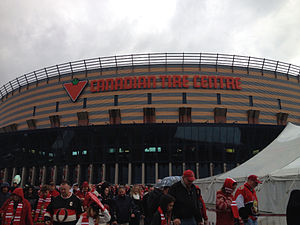
Canadian Tire Centre
Canadian Tire Centre
Canadian Tire Centre er en sportsarena i Ottawa i Ontario, Canada, der er hjemmebane for NHL-holdet Ottawa Senators. Arenaen har plads til ca. 19.000 tilskuere, og blev indviet 15. januar 1996.